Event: Nepal Earthquake
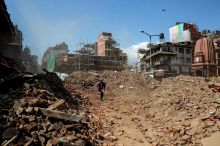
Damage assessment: damage